Hispano Aviación HA-1112

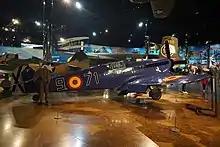
Hispano Aviación HA-1112 "Buchón" on display at the Air Zoo

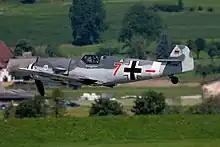
The "Rote Sieben" (Red-7), a privately owned Hispano HA-1112-M1L Buchon rebuilt as a Bf 109 G in Germany

The final variant was the HA-1112-M1L "Buchón" (Pouter), which is a male dove in Spanish. It first flew on 29 March 1954 with a 1,600 hp Rolls-Royce Merlin 500-45 engine and Rotol four bladed propeller, both purchased as surplus from the UK. This engine had a chin intake that altered the lines of the Bf 109's airframe. It was an improvised assembly of outdated components but this was appropriate for the intended purpose of controlling Spanish colonial territories in Africa, where more sophisticated technology was both unnecessary and unavailable in isolated Spain at the time. It carried two 20 mm Hispano-Suiza 404/408 cannons and two Oerlikon or Pilatus eight-packs of 80 mm rockets and remained in service until 27 December 1965.